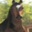
Label: horse